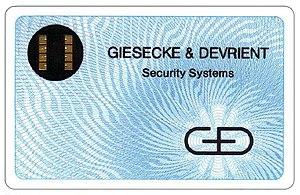
Une carte à puce est une carte en matière plastique, voire en papier ou en carton, de quelques centimètres de côté et moins d'un millimètre d'épaisseur, portant au moins un circuit intégré capable de contenir de l'information. Le circuit intégré peut contenir un microprocesseur capable de traiter cette information, ou être limité à des circuits de mémoire non volatile et, éventuellement, un composant de sécurité. Les cartes à puce sont principalement utilisées comme moyens d'identification personnelle ou de paiement ou preuve d'abonnement à des services prépayés ; voir ci-dessous. La carte peut comporter un hologramme de sécurité pour éviter la contrefaçon. La lecture des données est réalisée par des équipements spécialisés, certaines puces nécessitant un contact physique, d'autres pouvant fonctionner à distance.
Giesecke+Devrient, anciennement Giesecke & Devrient, est un groupe international de technologie basé à Munich, qui, outre l'impression de billets de banque, de valeurs mobilières et de passeports, s'est également spécialisé dans les cartes à puce et les solutions de sécurité. L’entreprise initiale a été créée à Leipzig le 1ᵉʳ juin 1852 par Hermann Giesecke et Alphonse Devrient sous le nom de « Typographisches Kunst-Institut Giesecke & Devrient » et compte plus de 70 filiales et coentreprises dans 32 pays dans le monde entier. G+D comptait 11 379 employés au cours de l’exercice 2018. La même année, l’entreprise réalisait un chiffre d’affaires global d’environ 2,25 milliards d’euros. Grâce à ses produits, l’entreprise fait partie des leaders technologiques mondiaux du marché.
Helmut Gröttrup était un ingénieur allemand en physique appliquée et métrologie industrielle. Il a inventé les principes de base de la carte à puce.